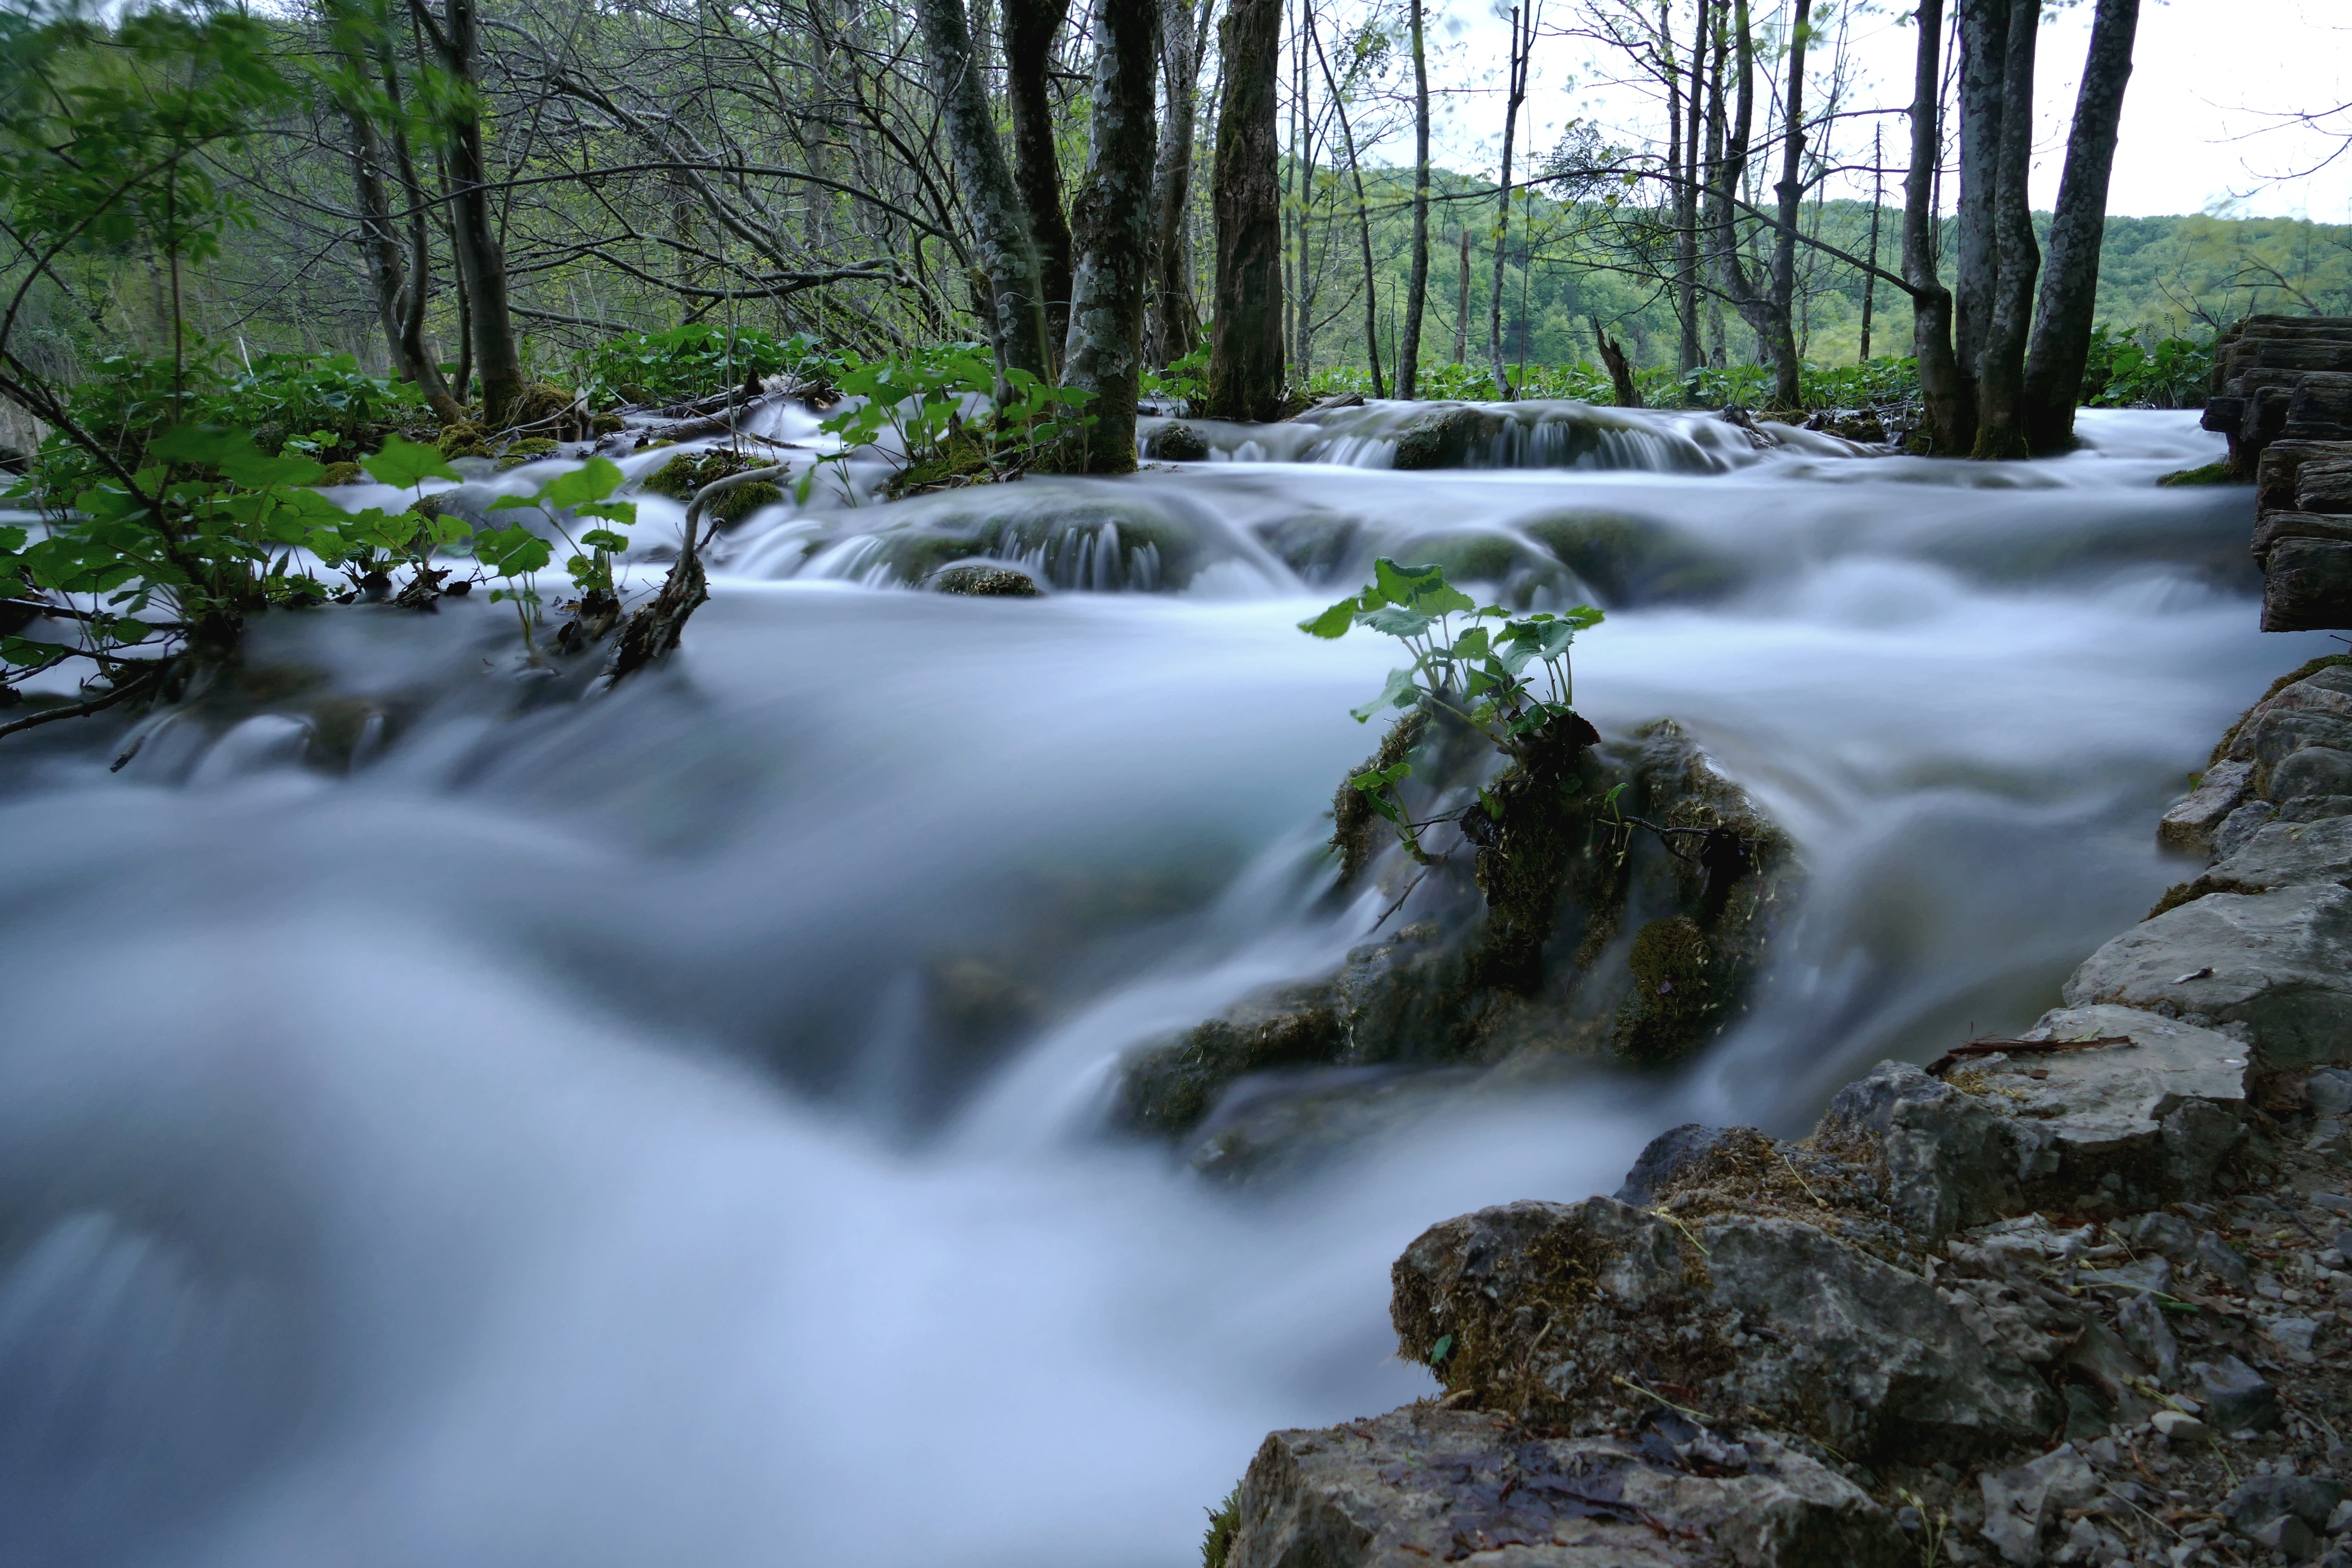
landscape, water, nature, forest, waterfall, creek, wilderness, winter, lake, river, stream, cascade, rapid, national park, body of water, motion effect, current, croatia, woodland, habitat, water feature, watercourse, spun, plitvice, water courses, nd filter, geographical feature, atmospheric phenomenon